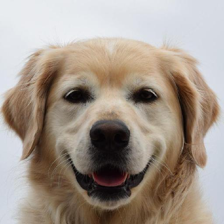
Label: animals